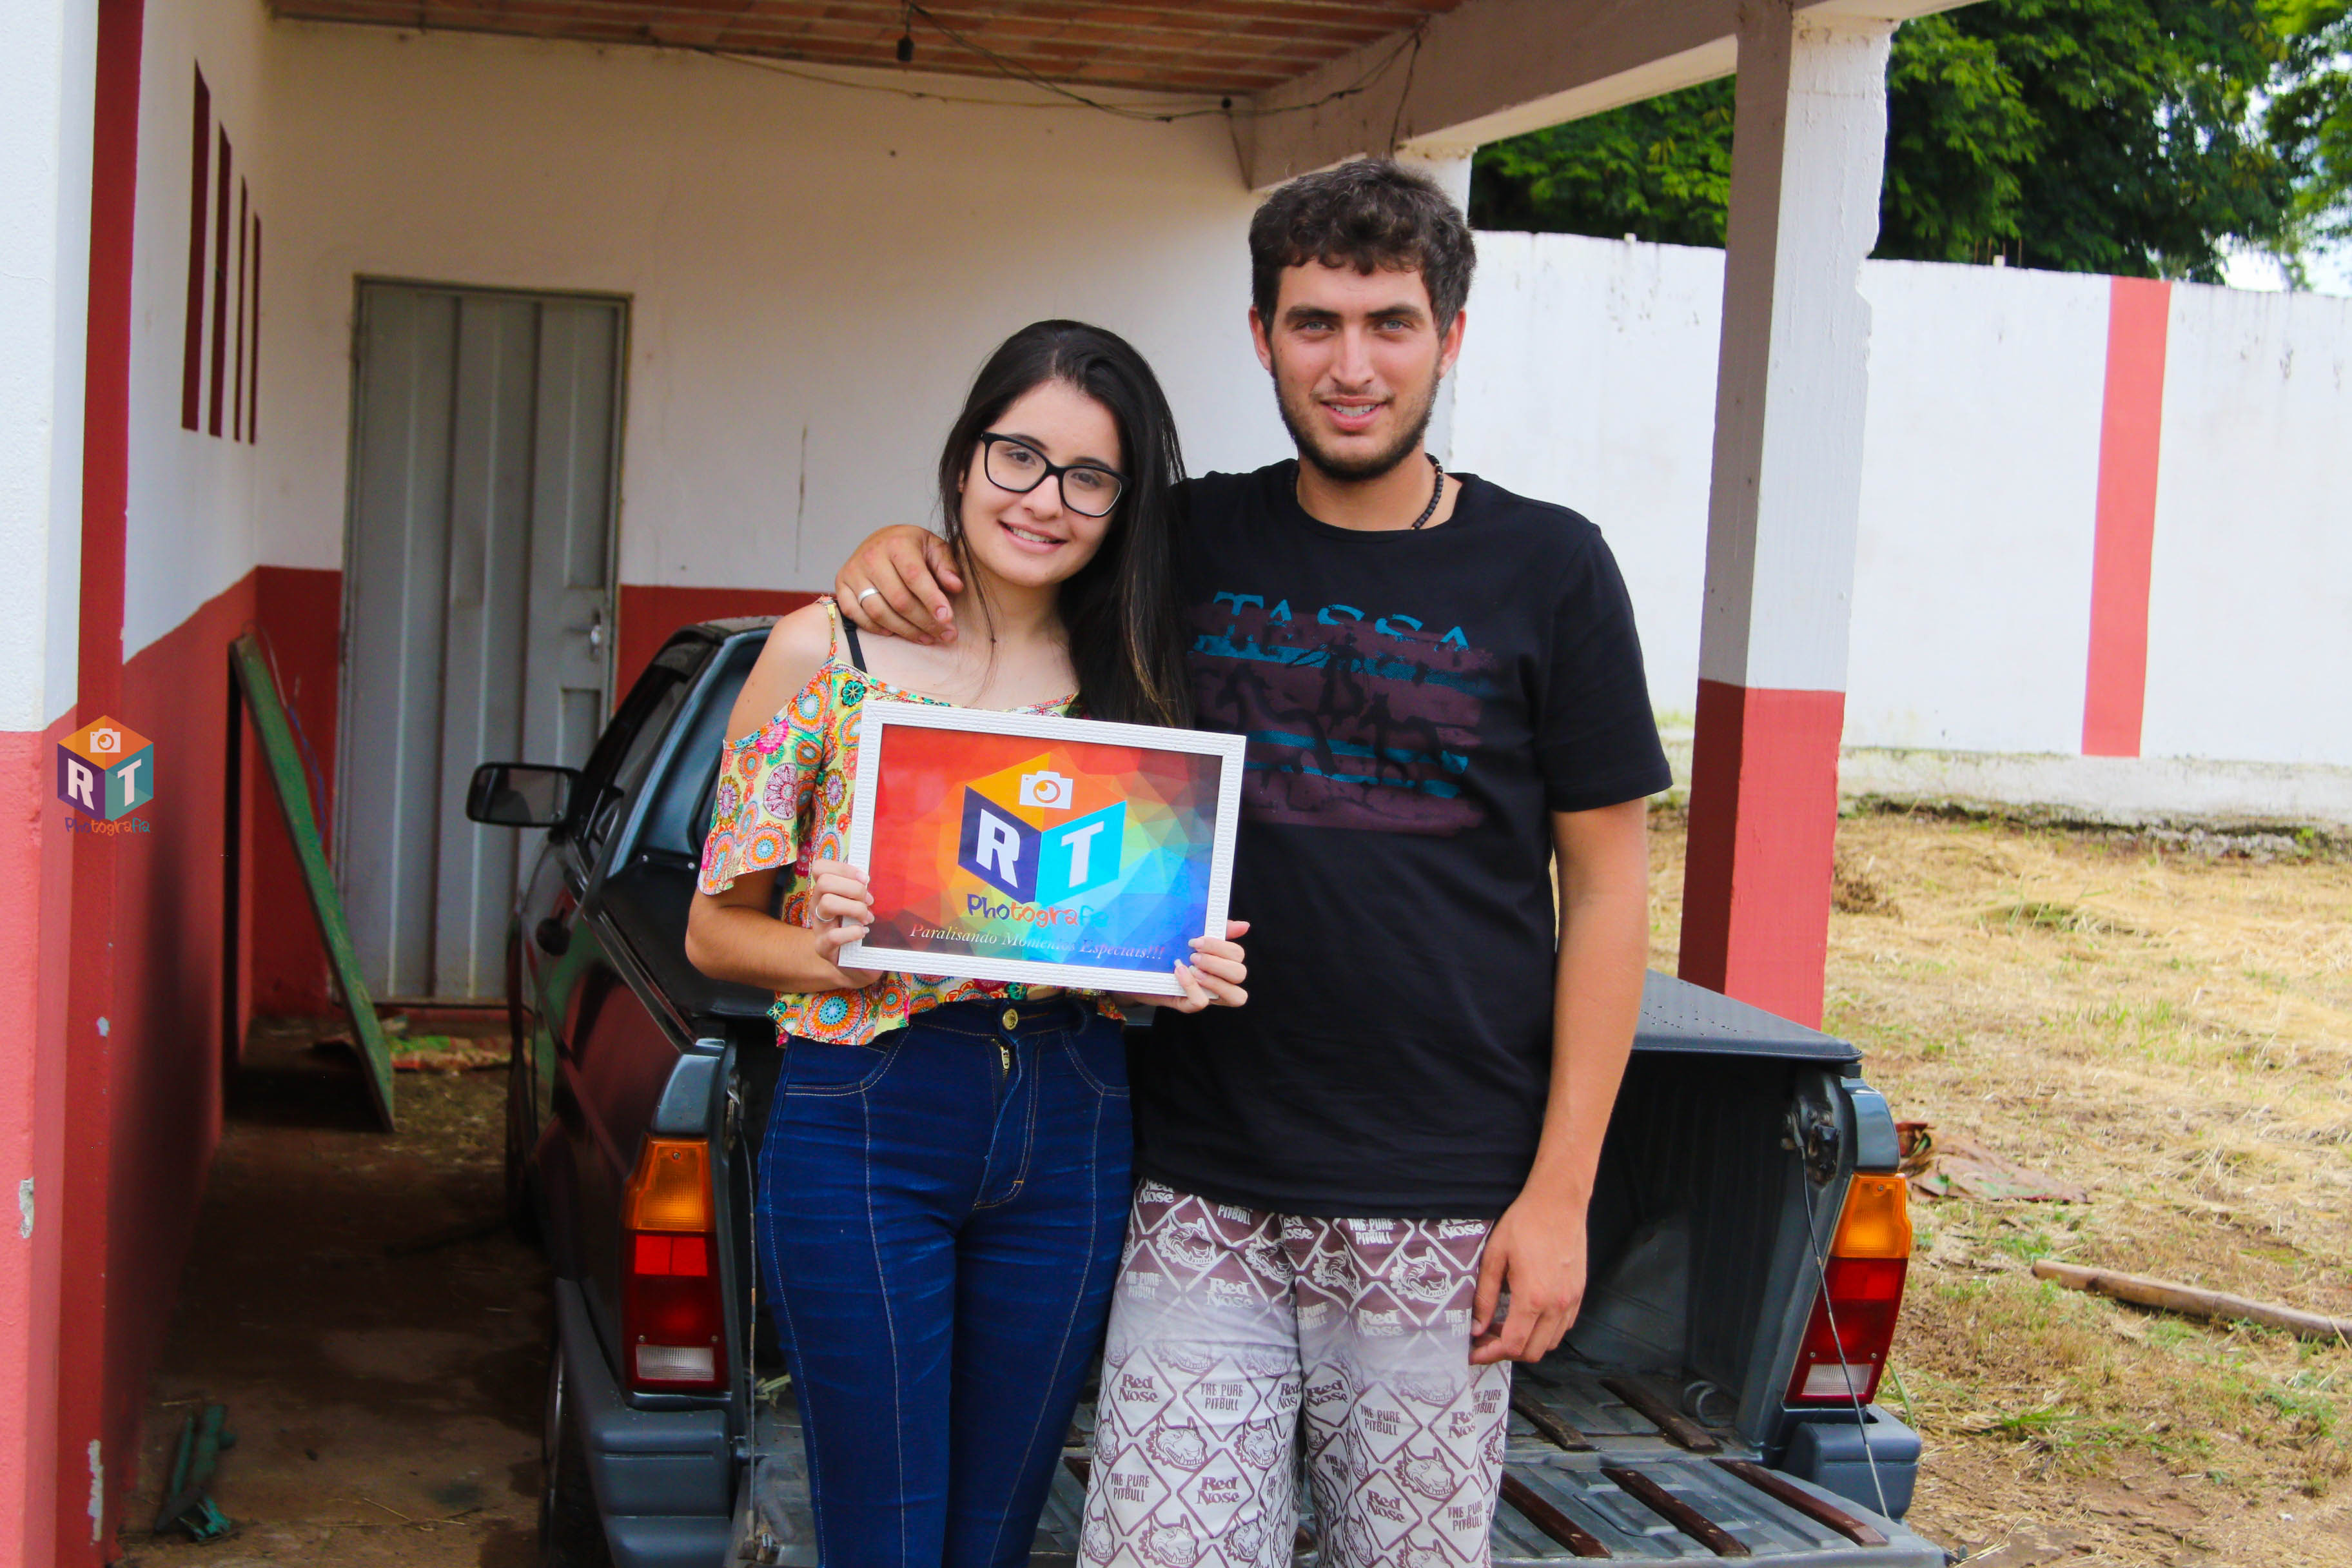
people